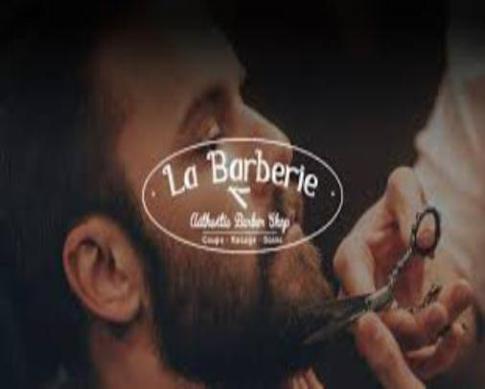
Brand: la barberie
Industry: Food